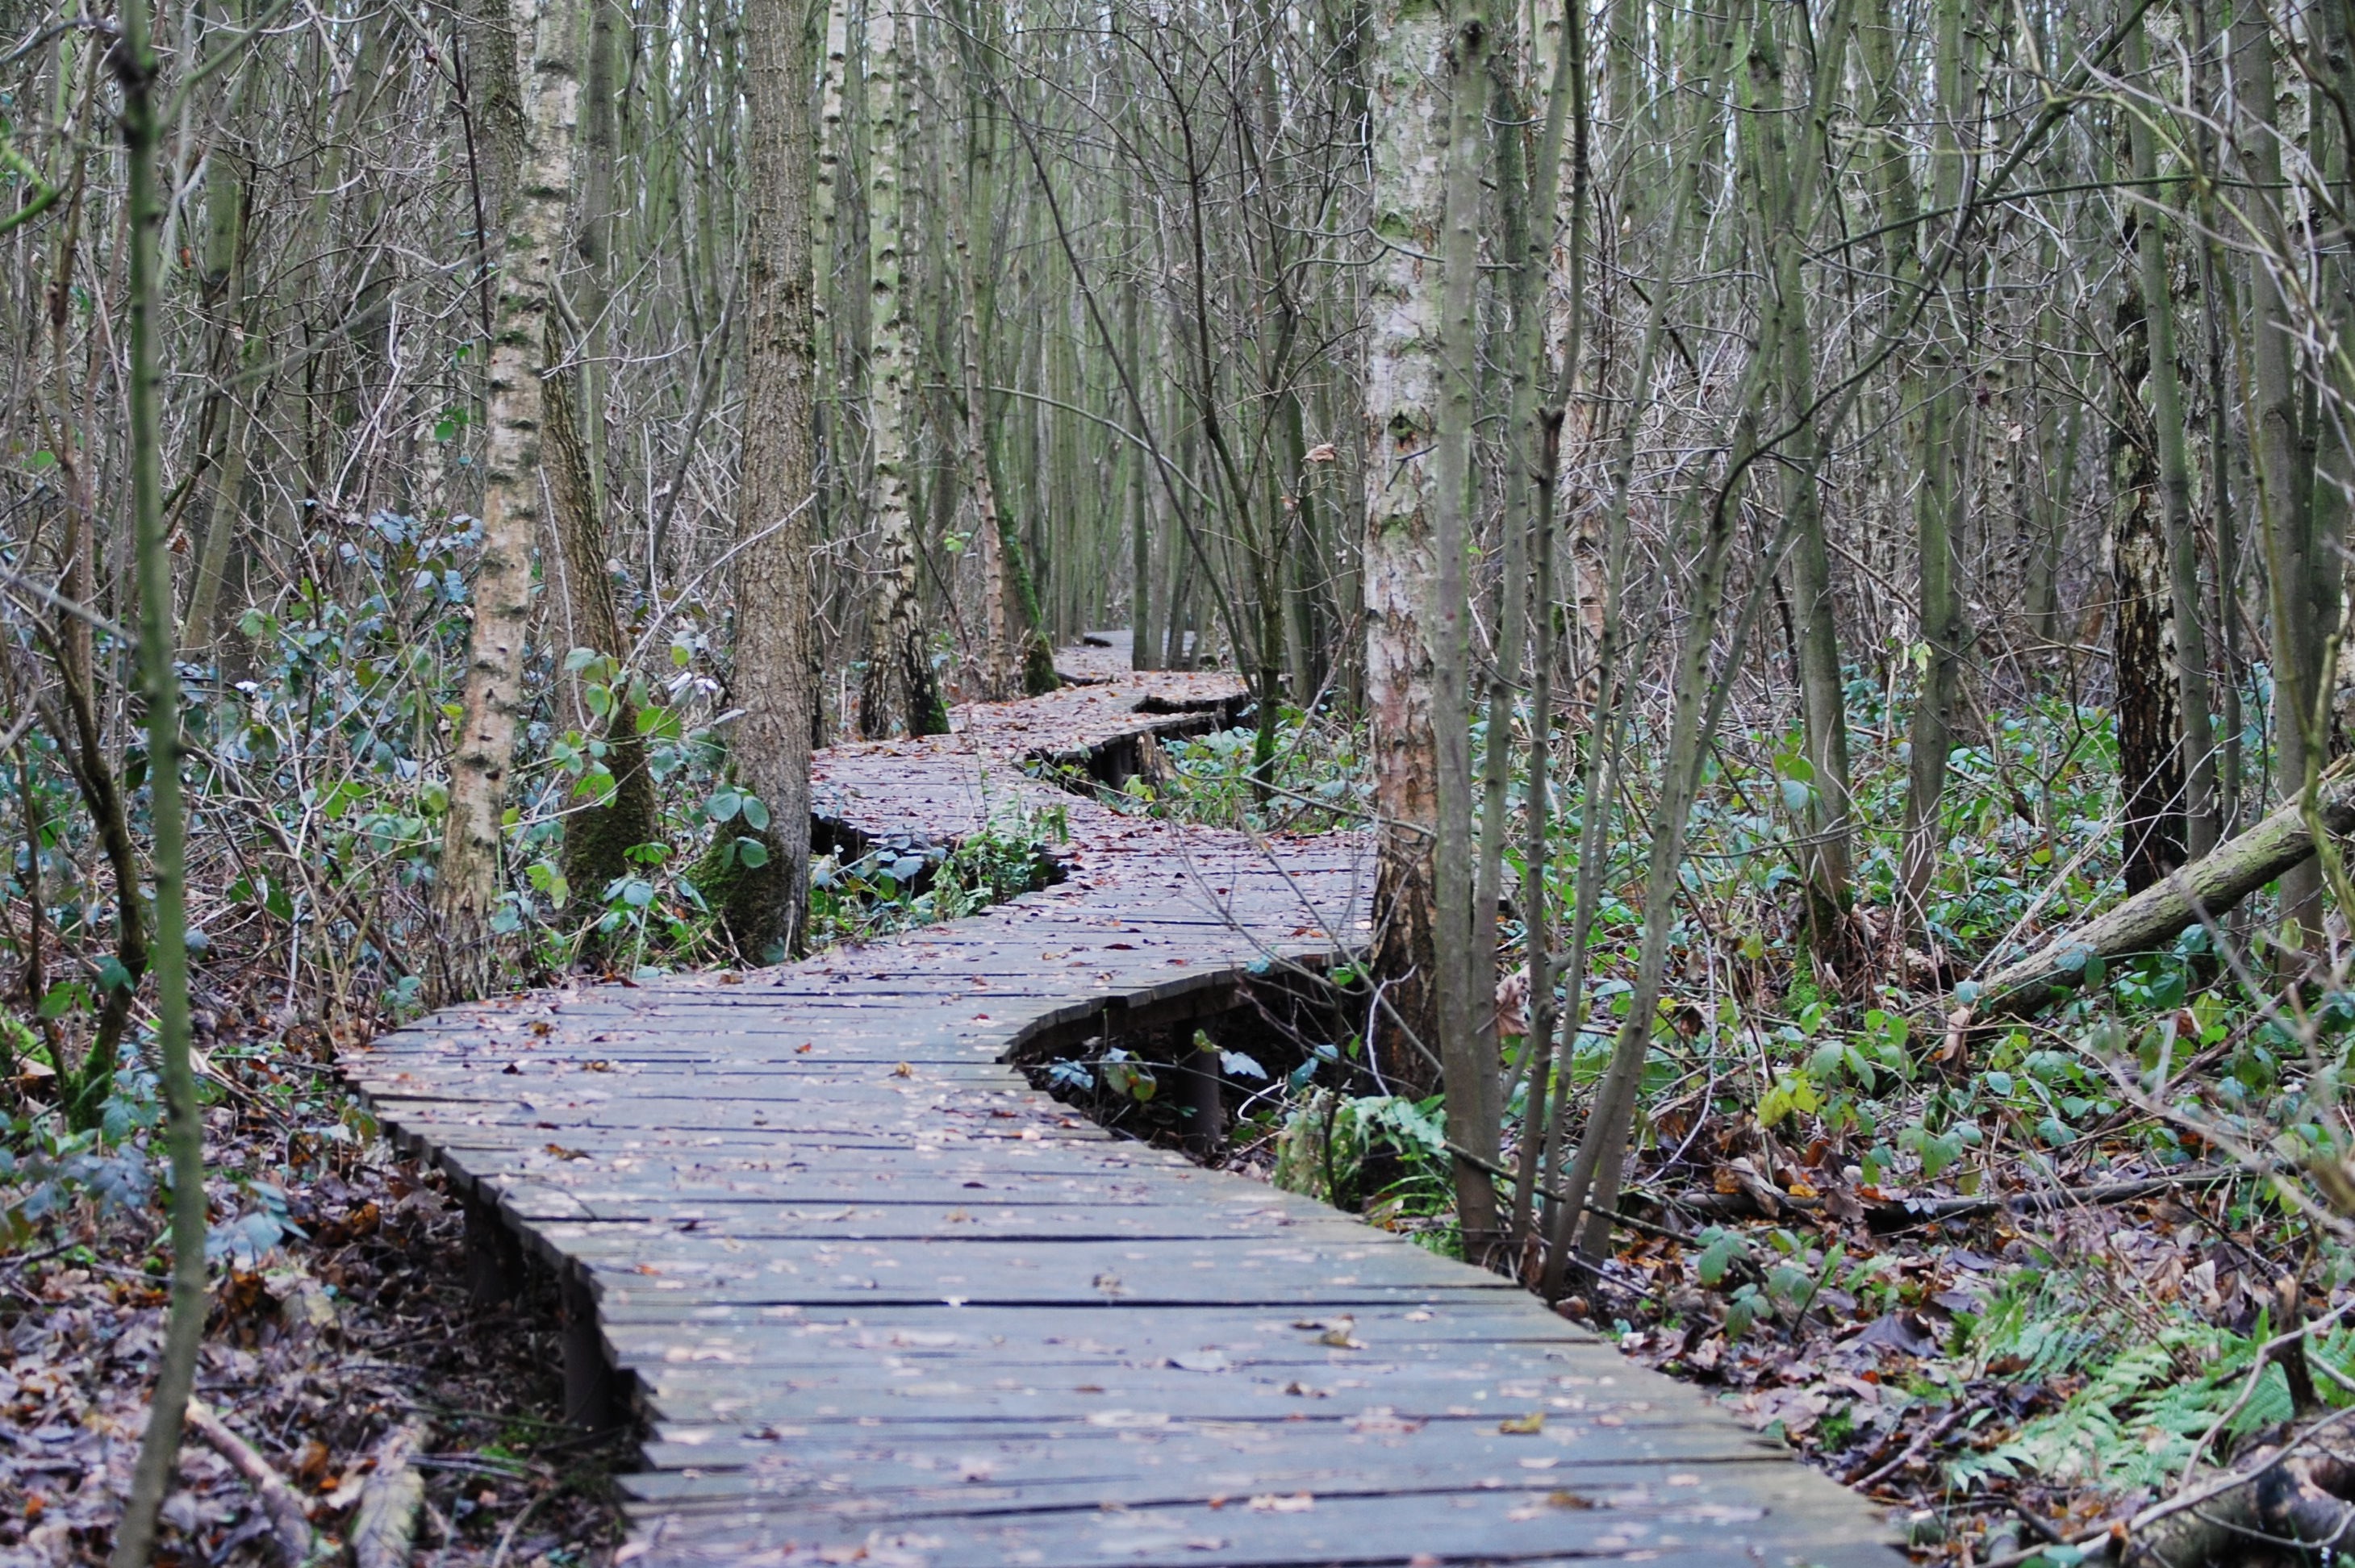
tree, nature, forest, path, wilderness, winter, wood, hiking, trail, stream, birch, autumn, ridge, spiritual, trees, wetland, walking path, woodland, habitat, ecosystem, spirituality, biome, natural environment